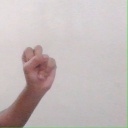
अक्षर: स